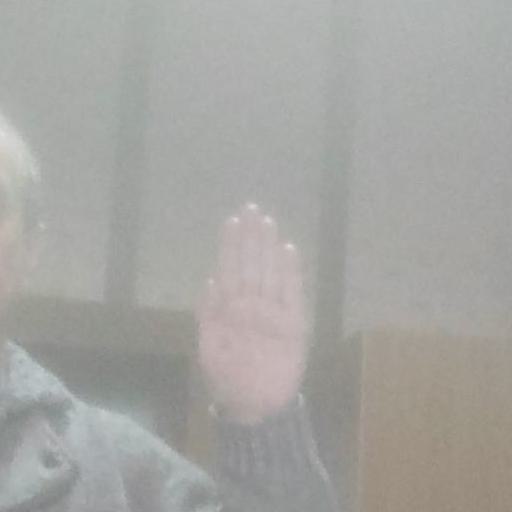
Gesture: stop